The Great Picture

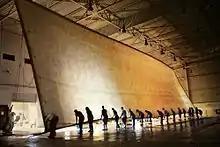
Volunteers lift the muslin cloth into place.

Six photographer artists, Jerry Burchfield, Mark Chamberlain, Jacques Garnier, Rob Johnson, Douglas McCulloh, and Clayton Spada plus approximately 400 assistants built the world's largest pinhole camera in building #115 at El Toro using six mil black visqueen, of foam gap filler, of wide black Gorilla Tape and of black spray paint to make the hangar light-tight. The camera measured 160 ft (48.76 m) wide x 45 ft (13.71 m) high x 80 ft (24.38 m) deep.